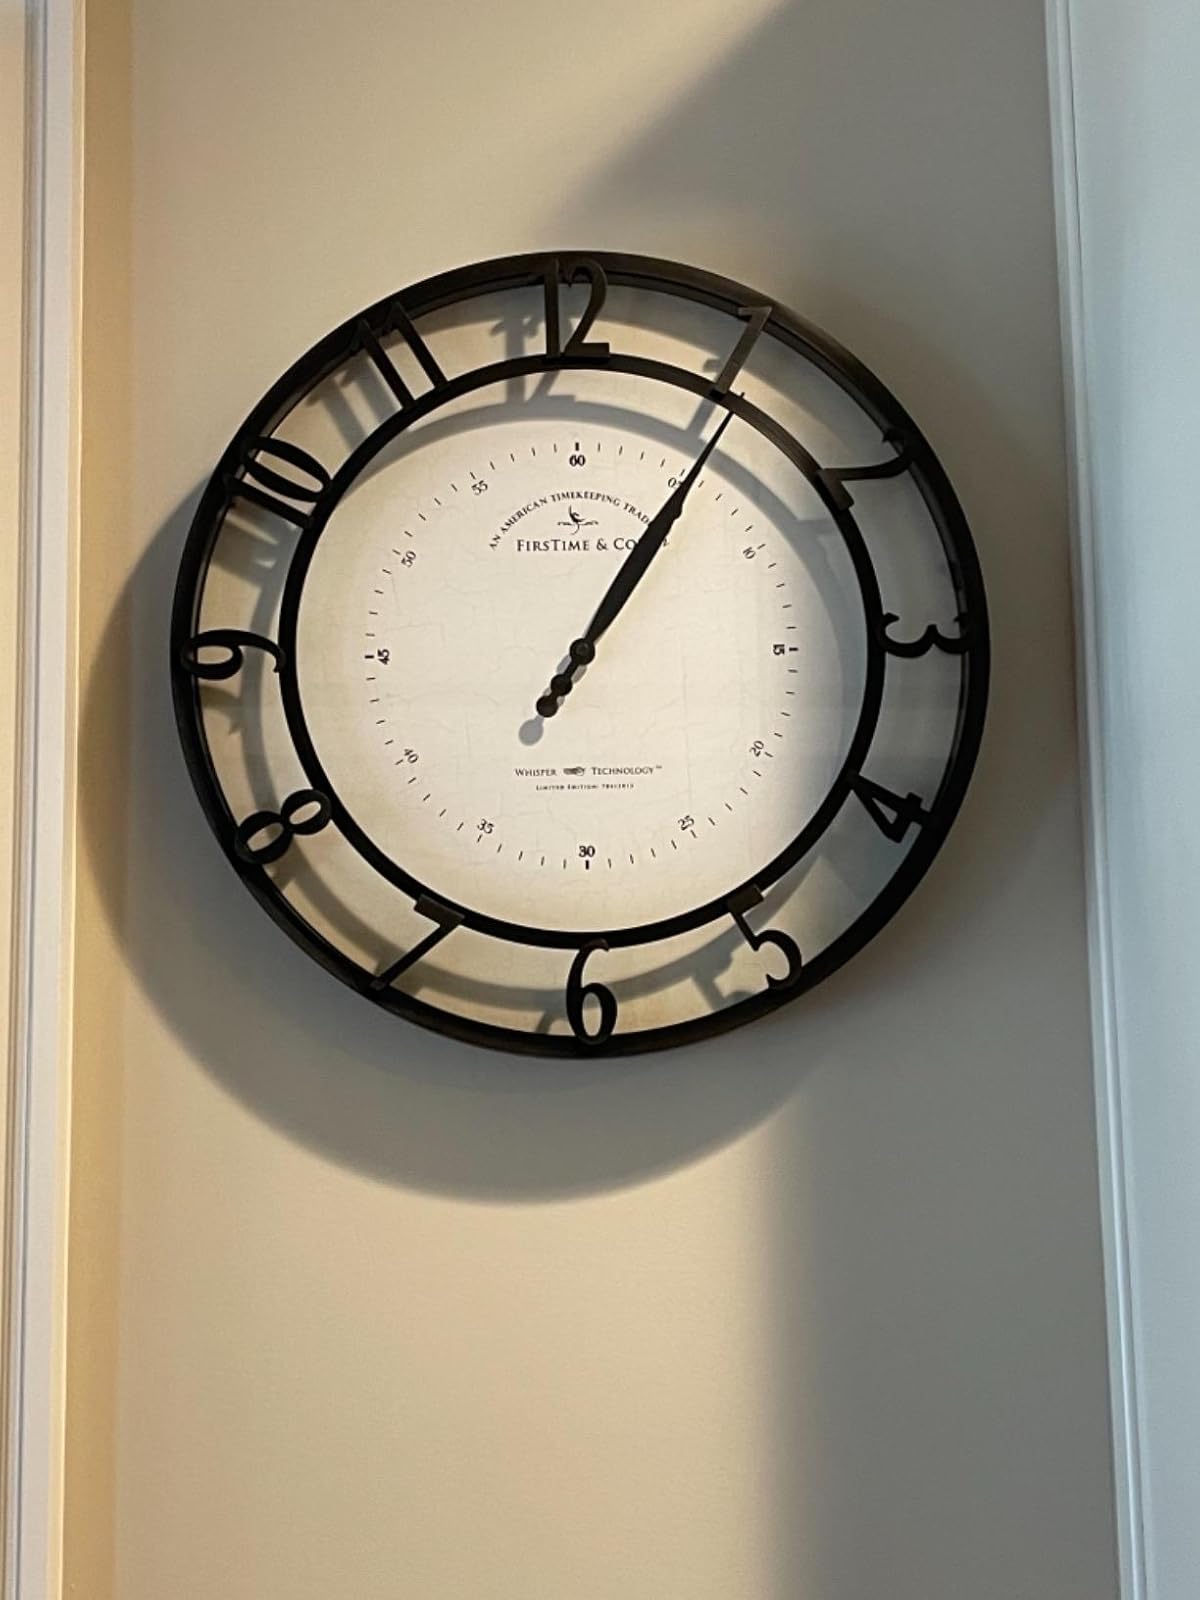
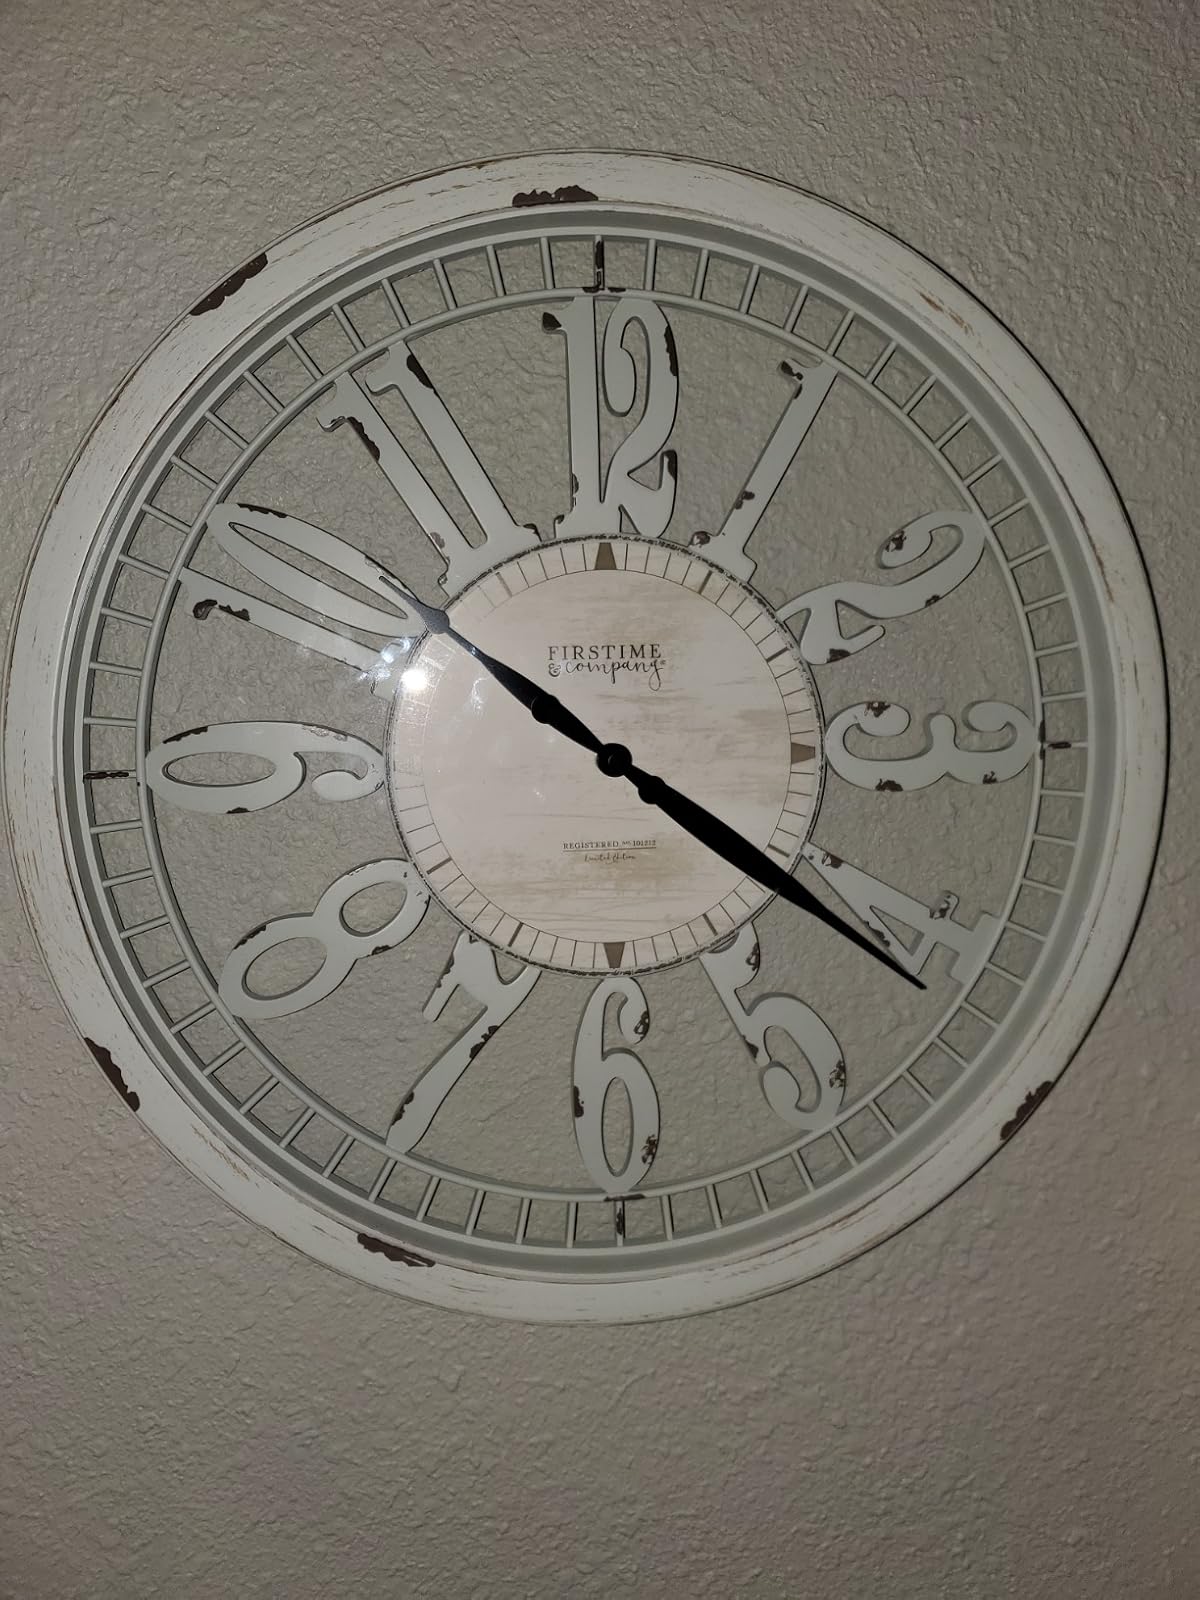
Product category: clock
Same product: no